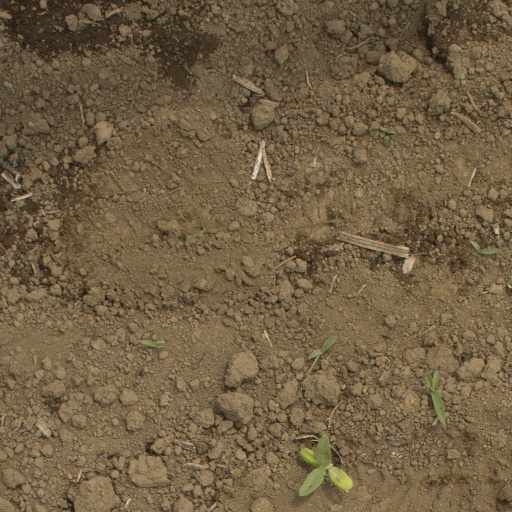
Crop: Jerusalem artichoke